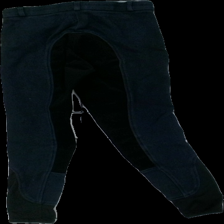
View: back
Type: Trousers
Category: Children
Brand: Not in the list
Brand text on label: covalliero
Colors: Blue, Black
Material: 100% cotton
Cut: Regular
Size: 152
Season: All
Trend: Sports
Price range: <50
Recommended usage: Export
Description: ridbyxor, urtvättade
Comment: urtvättade